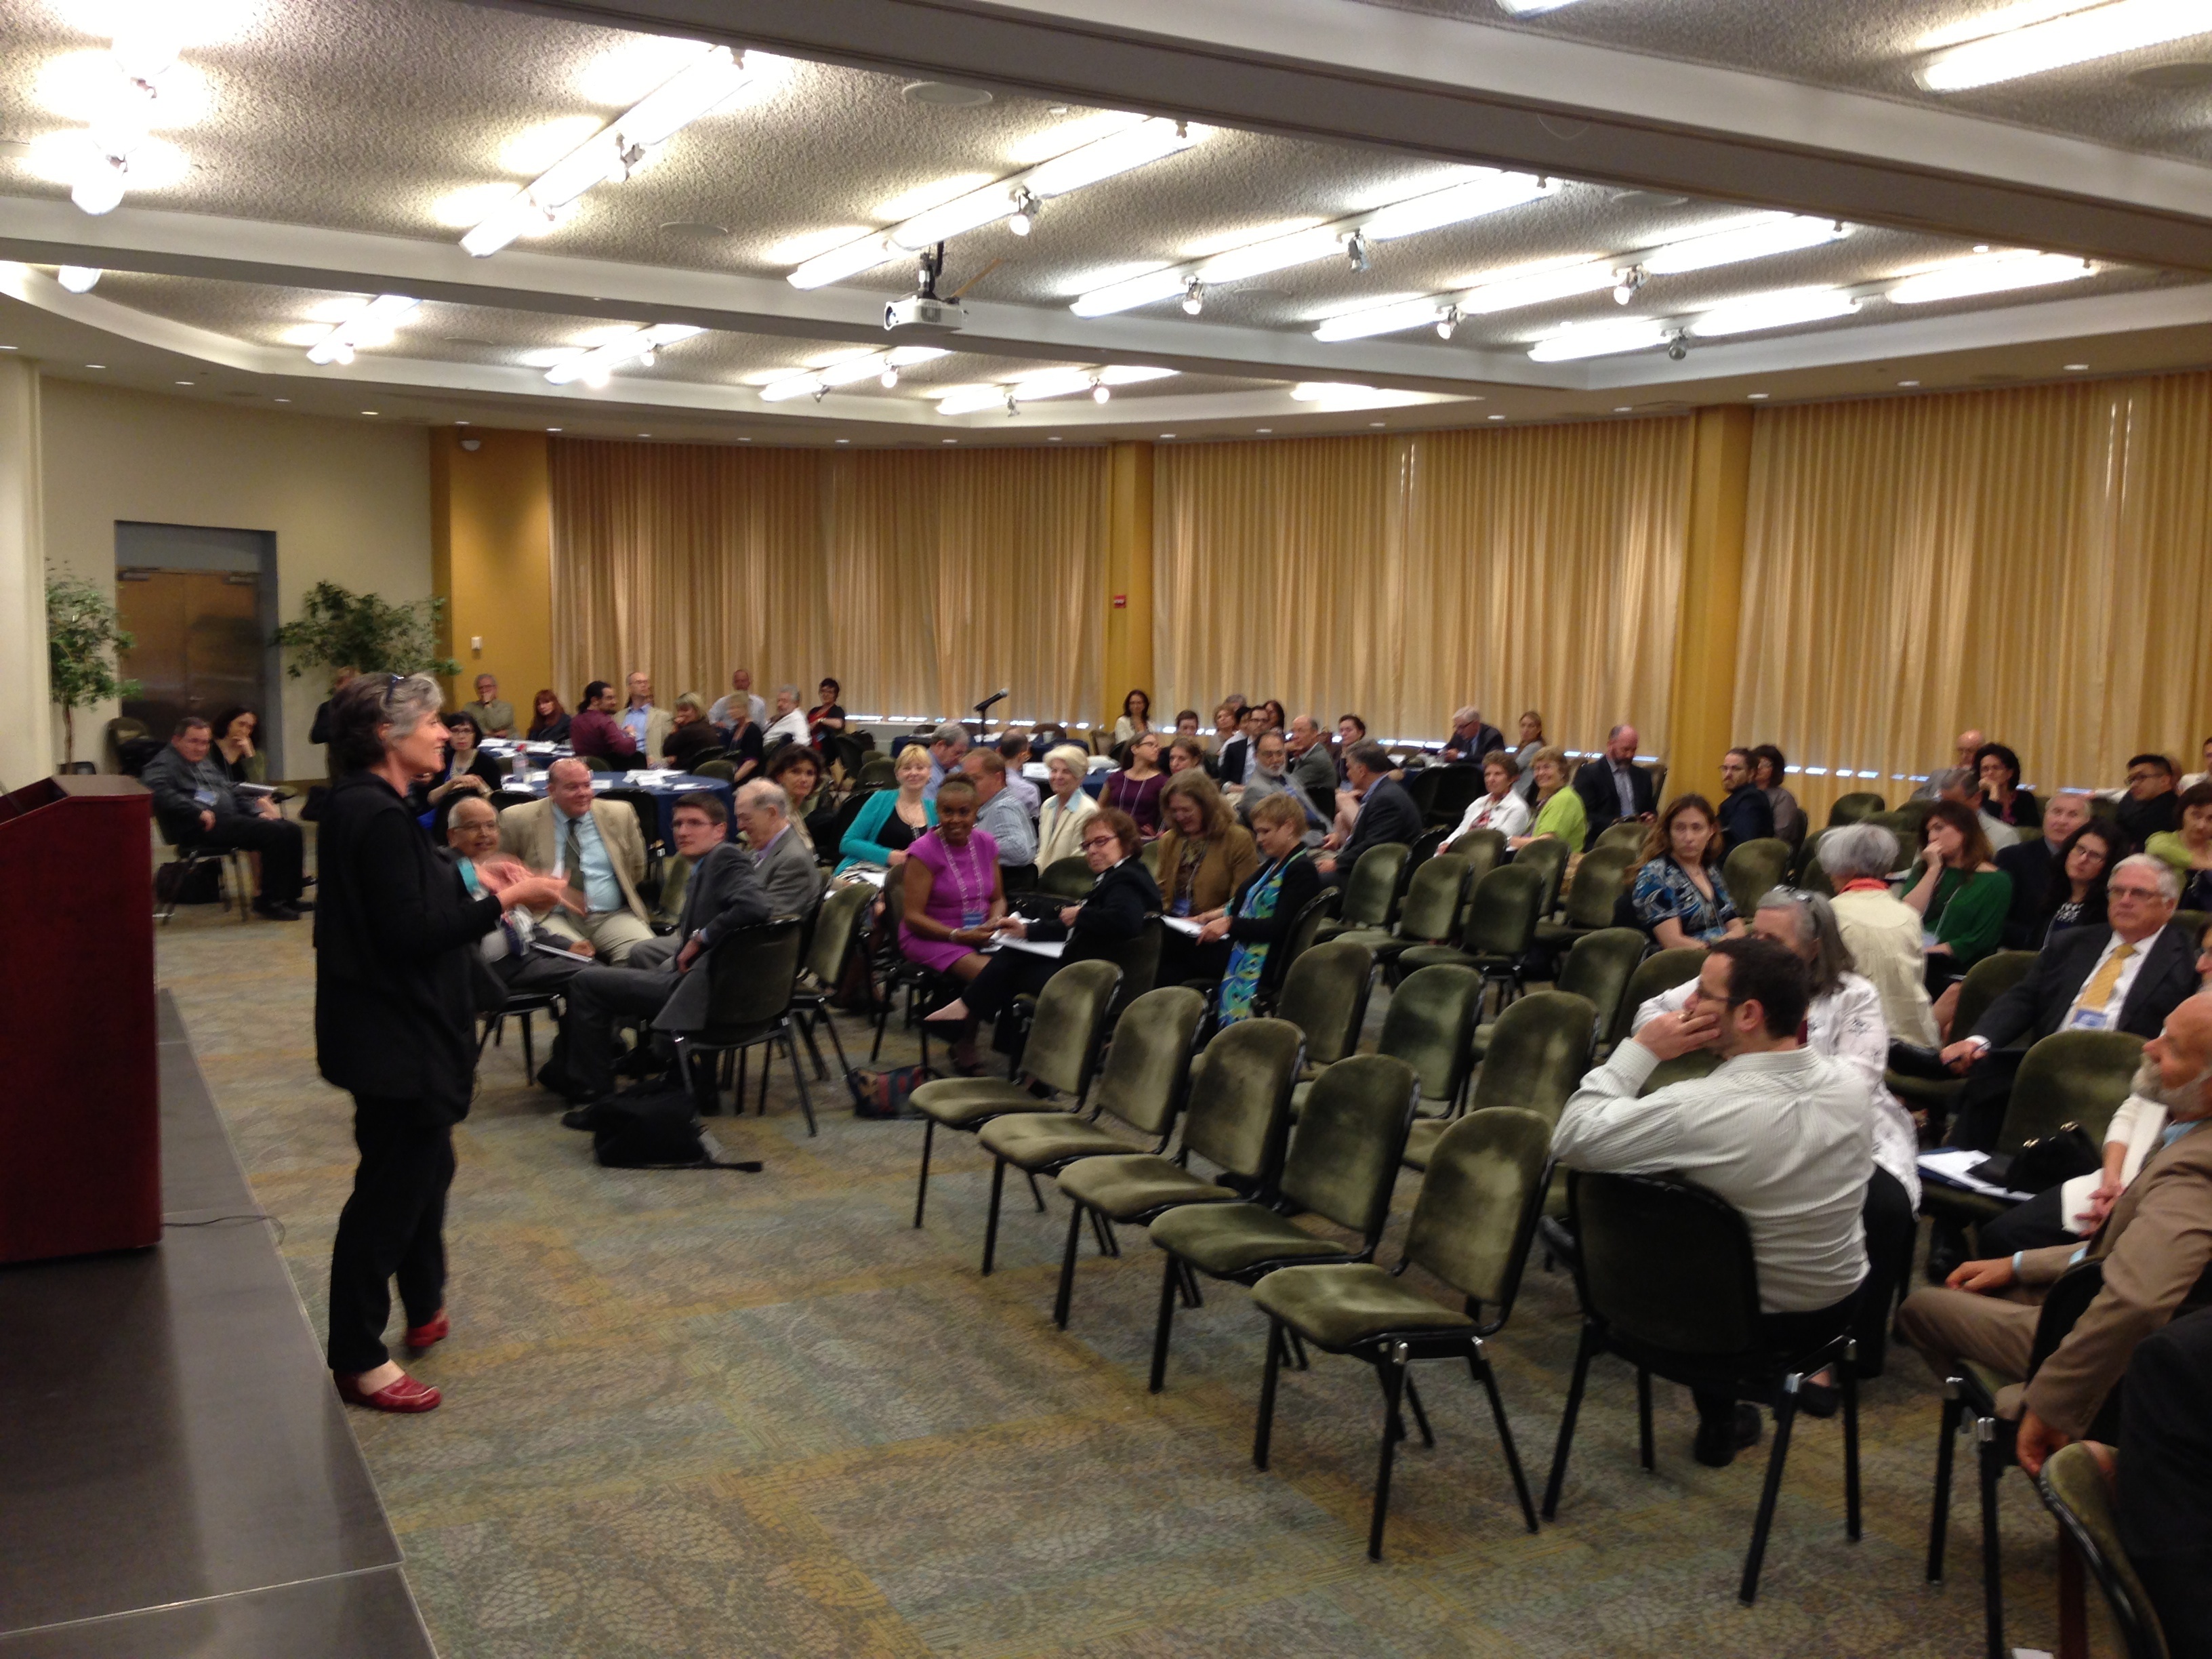
meeting, audience, meal, lecture, blsci, raildog, convention, seminar, academic conference